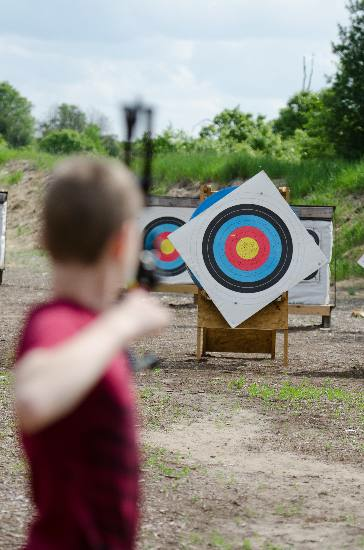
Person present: Yes